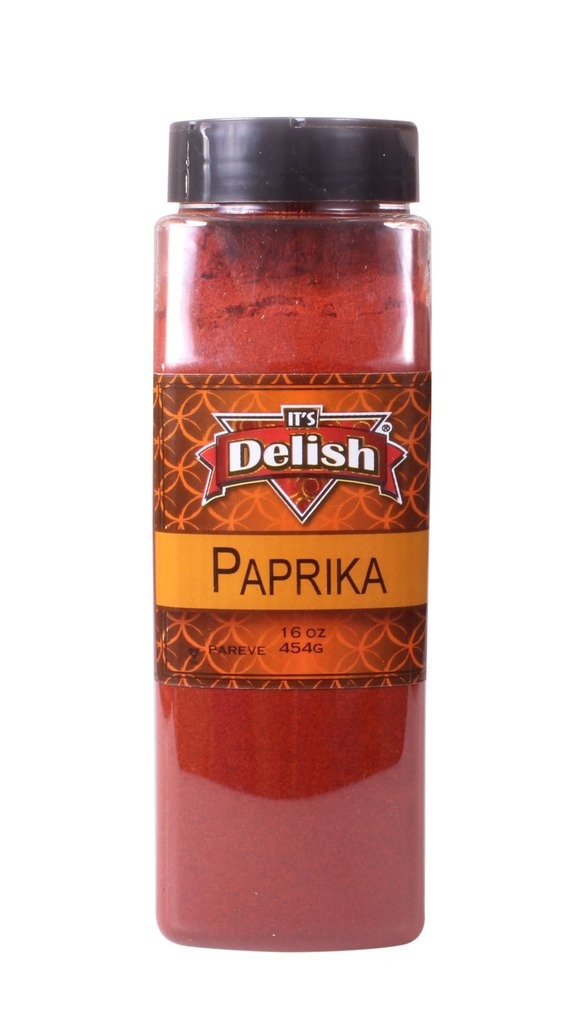
Item Name: Gourmet Paprika All Natural by Its Delish, (Large Jar)
Bullet Point 1: PREMIUM Classic Paprika (ground red bell pepper)
Bullet Point 2: VALUE SIZE bulk bag Its Delish brand
Bullet Point 3: ENHANCE your culinary experience with hearty flavor, bold taste and vibrant aroma
Bullet Point 4: AWESOME Great for meat and poultry, fish, potatoes, pasta, spreads, marinades and to garnish
Bullet Point 5: QUALITY Certified Kosher OU Packaged in the USA non-irradiated non-GMO and No MSG
Product Description: Its Delish Paprika powder 120 Asta Strength. Non MGO, No MSG, Non-irradiated, Certified Kosher. Great for the home cook, gourmet chefs, restaurants etc. <p></p>It's Delish was established in 1992 and is located in North Hollywood, California. It's Delish is a food manufacturer and distributor who produces over 500 gourmet food products including licorice, sour belts, taffies, caramels, Jordan almonds, chocolates, nuts, fruits, trail mixes, spices, and the spice blends. It's Delish also produces organics and all natural products. We give you the opportunity to order from the factory direct!<p></p>It’s Delish! prides itself on the four pillars that are at the foundation of everything we do.<p></p>Innovation Quality Value Service
Value: 1.0
Unit: Count

Price: 19.99